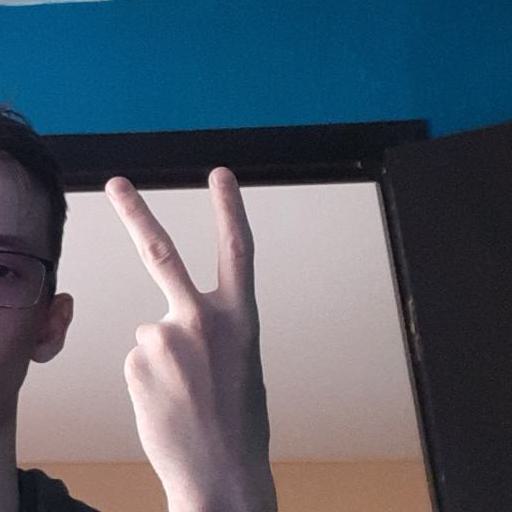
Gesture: peace_inverted